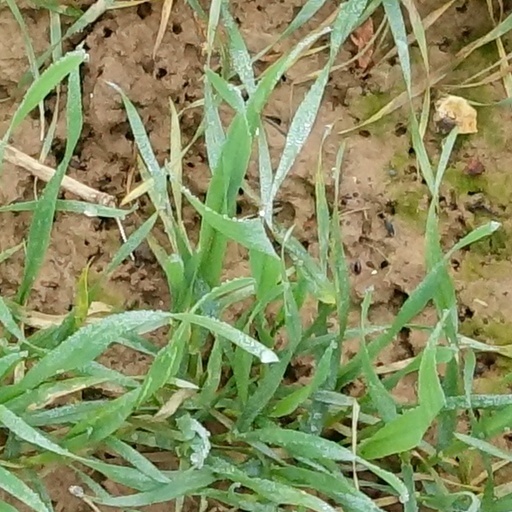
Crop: wheat